Disruptive coloration

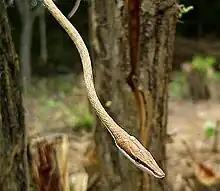
Mexican vine snake, "Oxybelis aeneus", conceals its eye with a coincident dark stripe, contrasting with its pale underside

The strategy appears paradoxical and counter-intuitive as a method of camouflage, since disrupting outlines depends on using patches of colour which contrast strongly with each other, so the patches are themselves conspicuous. While background matching works best for a single background, disruptive coloration is a more effective strategy when an animal or a military vehicle may have a variety of backgrounds.